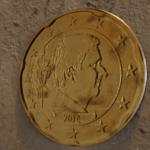
Coin value: 20cents
Country: be
Edition: 2014